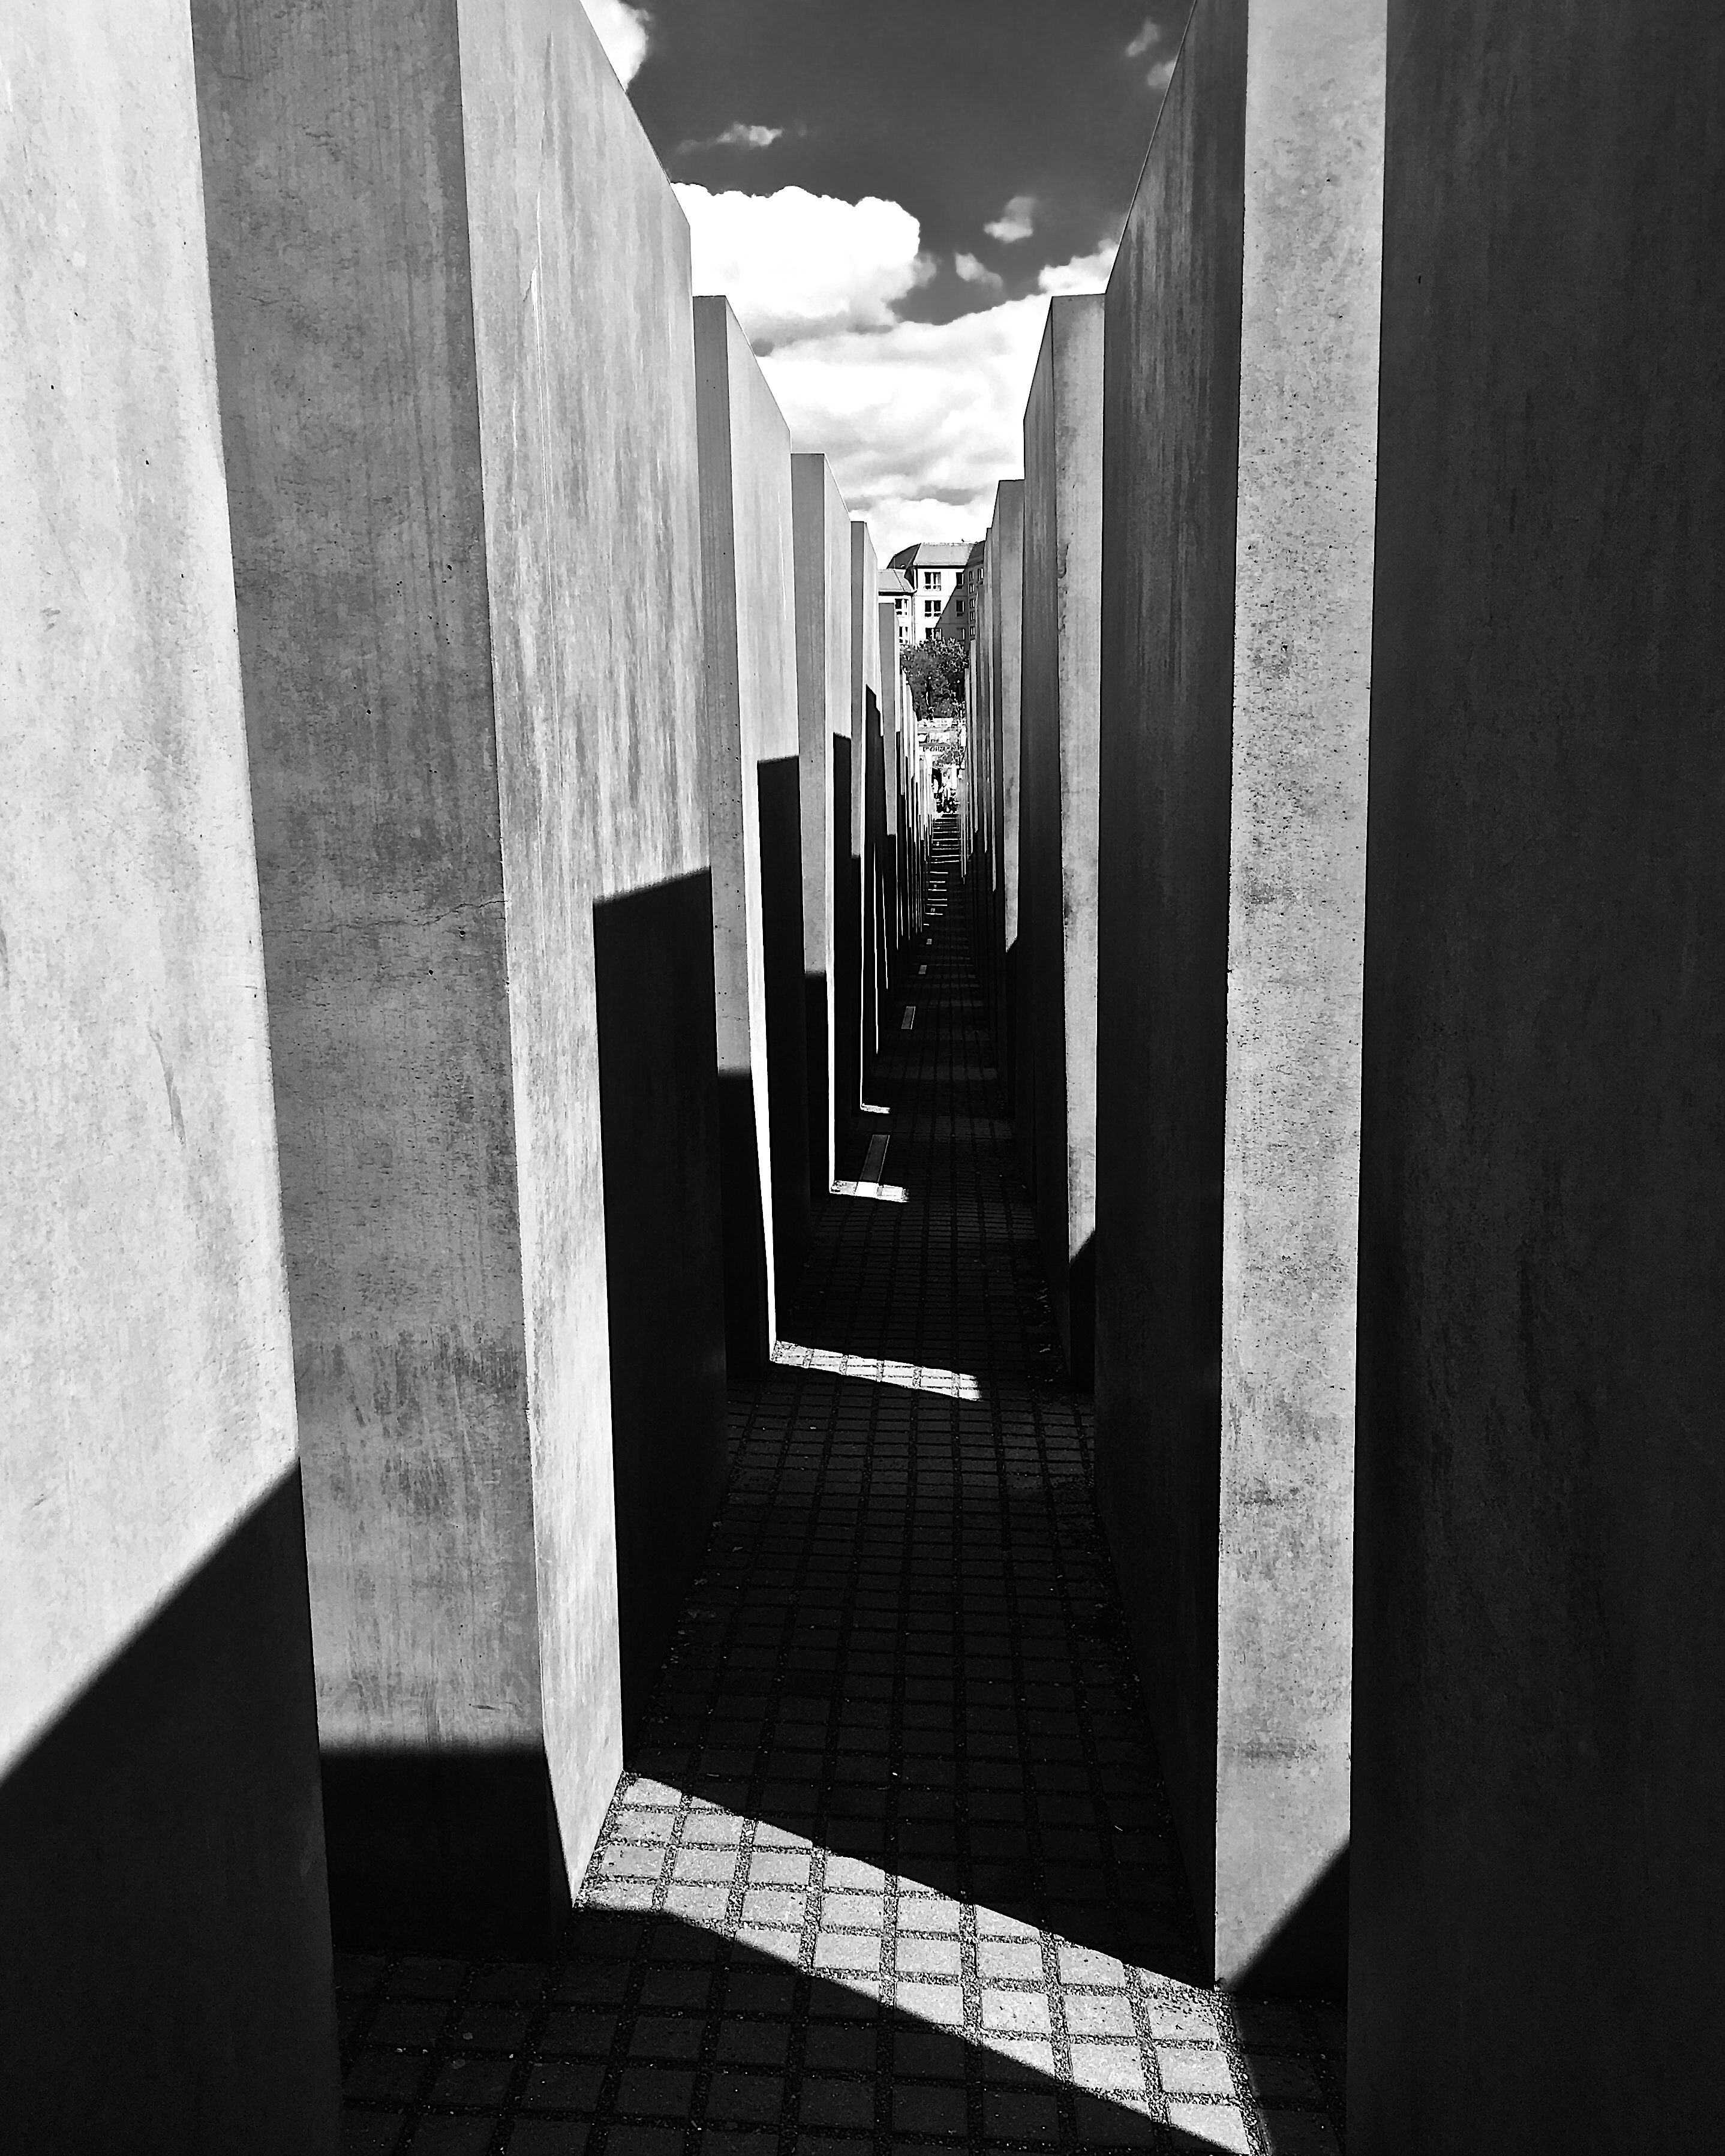
light, black and white, white, photography, europe, shadow, landmark, darkness, black, monochrome, tourism, memorial, design, symmetry, photograph, germany, berlin, history, image, shape, jewish, judaism, monochrome photography, film noir